Imaging informatics

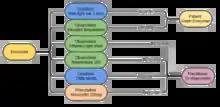
FHIR resource graph

The proposed workflow integrates the use of DICOM Structured Reporting (SR), in which essential measurements are encoded as DICOM SR objects. These objects are then used to fill a predefined SR template, resulting in the creation of a standardized report composed of discrete data elements. This report is subsequently transmitted to the Electronic Medical Record (EMR) system. The discrete data extracted from these reports facilitate the longitudinal monitoring of individual patient metrics, are forwarded to data registries, or are leveraged for clinical research purposes.